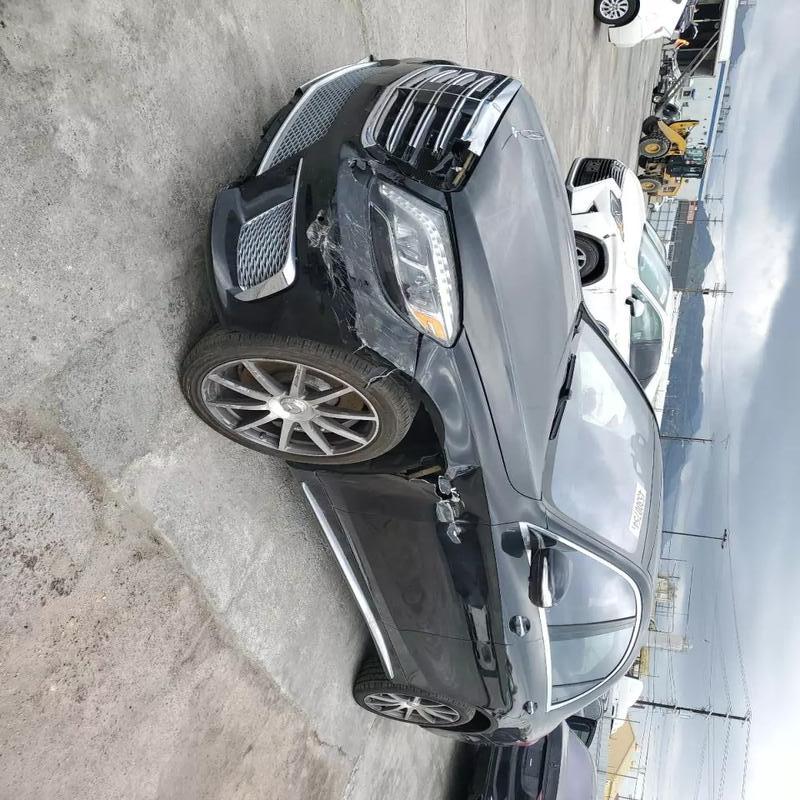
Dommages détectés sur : pare-choc avant, feu avant droit, feu avant gauche, capot, aile avant droite, aile avant gauche, porte avant gauche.
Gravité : sévère